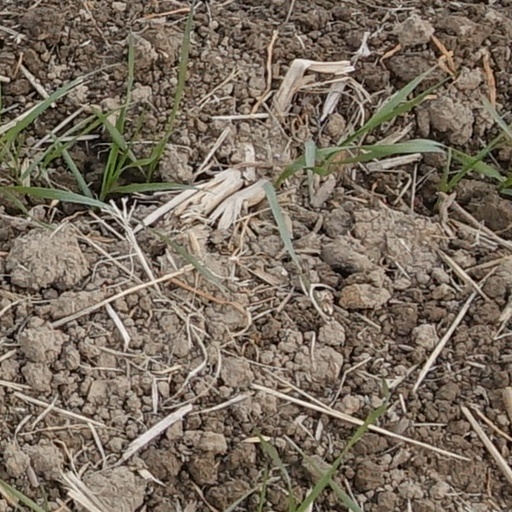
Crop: wheat